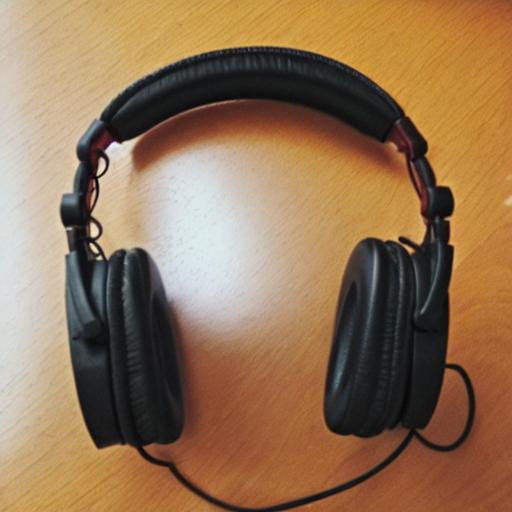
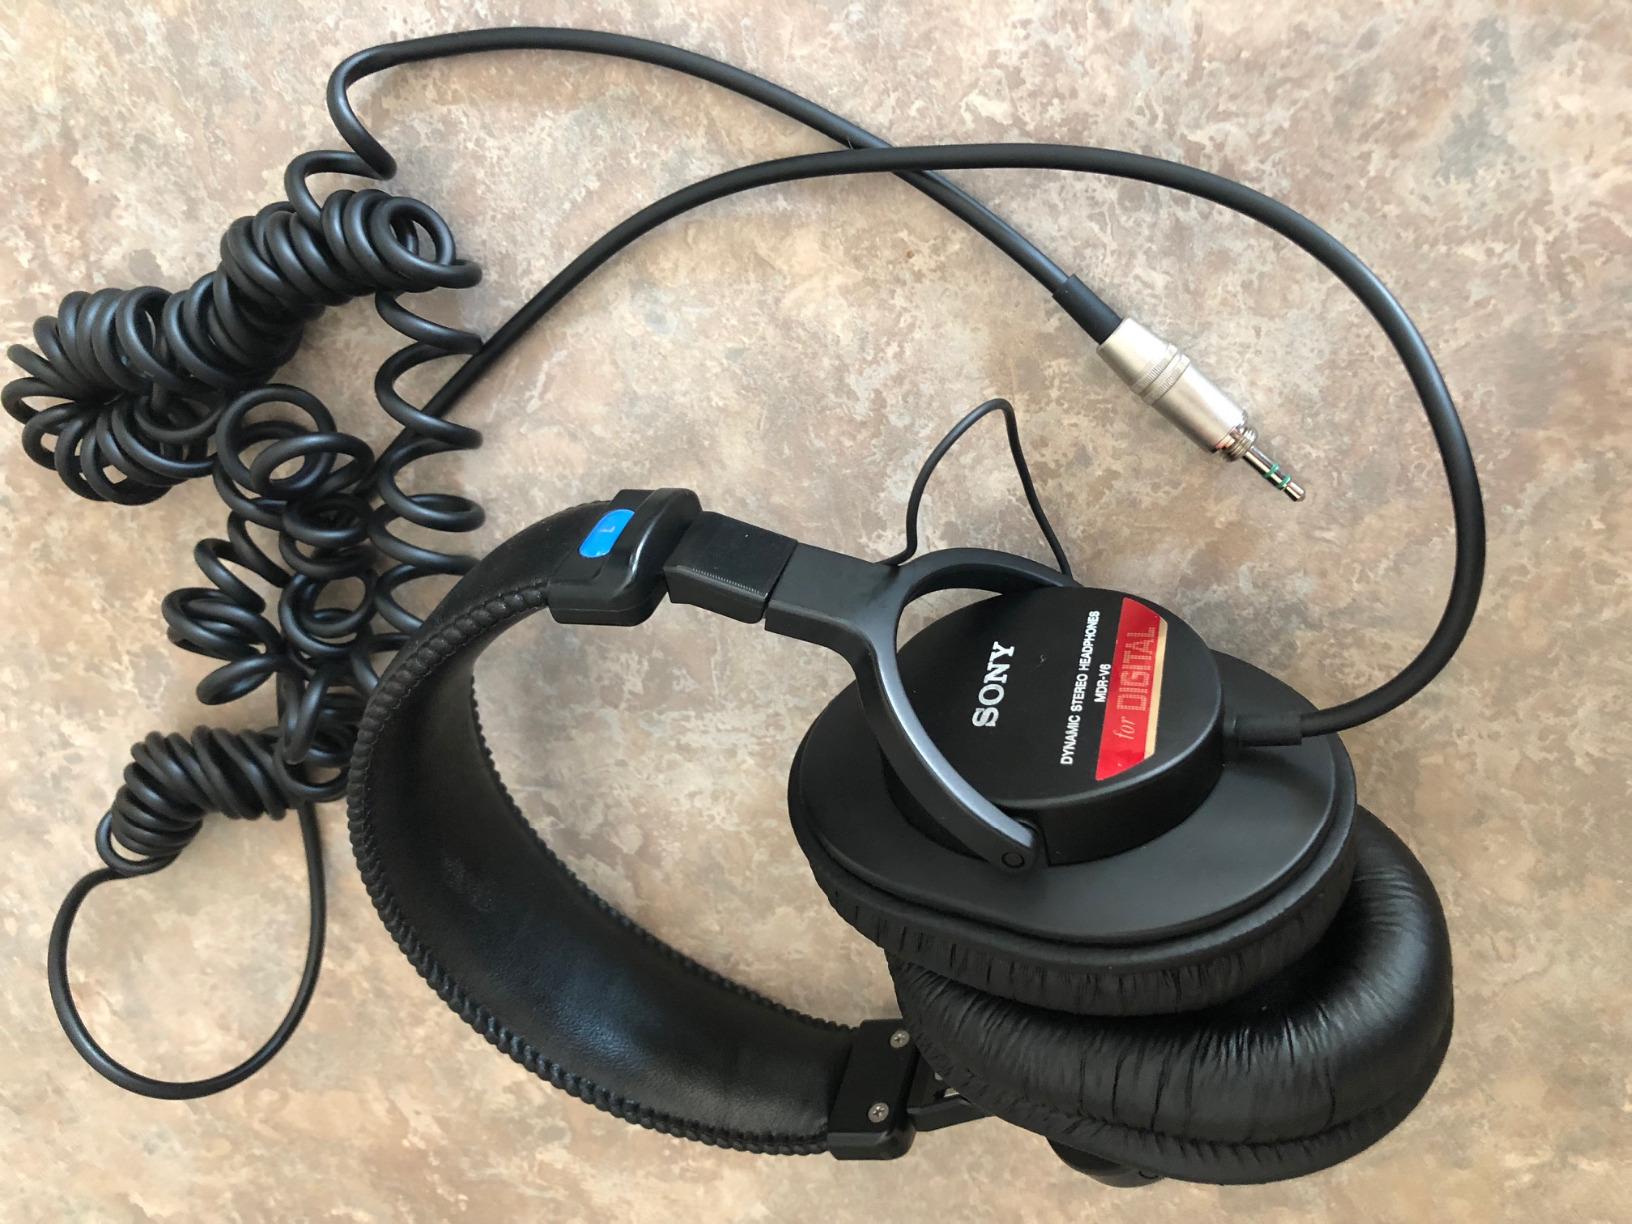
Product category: headphones
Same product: no